Sarah Sewall

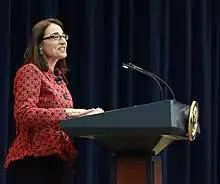
Sewall introducing Secretary John Kerry at the Strong Cities Network International Visitors Leadership Program in 2016

An early strategic review process produced a joint J mission and three key priorities that guided Sewall's tenure: preventing the spread of violent extremism, preventing mass atrocities, and advancing the rule of law and anticorruption. She is credited with spearheading the Obama administration's 2015 Countering Violent Extremism (CVE) policy and the associated White House Summit to Counter Violent Extremism hosted by the State Department. The policy harnessed non-military foreign assistance to prevent radicalization of vulnerable communities and elevated the role of civil society in prevention efforts. Sewall also consistently emphasized the importance of governance and human rights in the counterterrorism battle. The United Nations ultimately adopted this comprehensive, rights-based approach, which it calls preventing violent extremism (PVE).